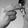
ASL letter: H